The Keeper (2004 film)

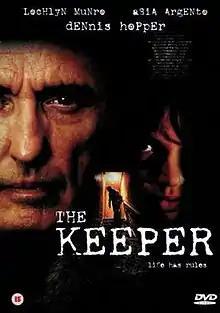
UK DVD cover

The Keeper is a 2004 American thriller film starring Dennis Hopper and Asia Argento. The film was produced by Peace Arch films for Showtime Network and was released in the UK theaters in 2004 and on DVD in the United States on March 28, 2006.